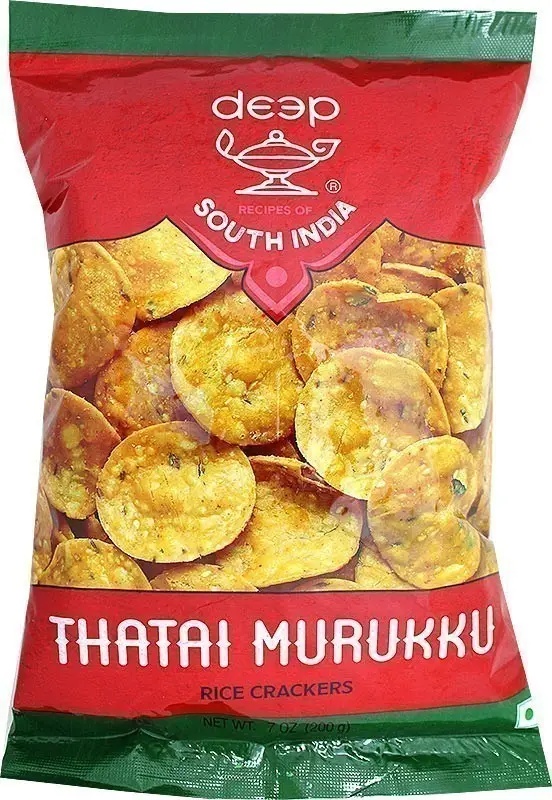
DEEP THATAI MURUKKU
Brand: JFK Grocery
Category: Food, Beverages & Tobacco > Food Items > Fruits & Vegetables > Fresh & Frozen Vegetables > Greens > Yu Choy